History of laptops

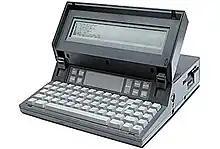
Gavilan SC (1983)

The first contender for true laptop computing was the 16-bit Dulmont Magnum, designed by David Irwin and John Blair of Dulmison, Australia, in 1982 and released in Australia in September 1983 by Dulmont. This battery-powered device included an 80 character × 8 line display in a lid that closed against the keyboard. The Dulmont was thus the first computer that could be taken anywhere and offered significant computing potential on the user's laptop (though weighing in at ). It was based on the MS-DOS operating system and applications stored in ROM (A:) and also supported removable modules in expansion slots (B: and C:) that could be custom-programmed EPROM or standard word processing and spreadsheet applications. The Magnum could suspend and retain memory in battery-backed CMOS RAM, including a RAM Disk (D:). A separate expansion box provided dual 5.25-inch floppy or 10 MB hard disk storage. The product was marketed internationally from 1984 to 1986. Dulmont was eventually taken over by Time Office Computers, who relabeled the brand "Kookaburra" and marketed 16- and 25-line LCD display versions.